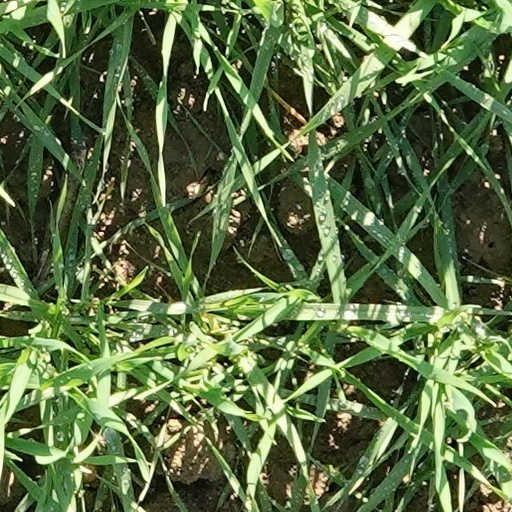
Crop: wheat